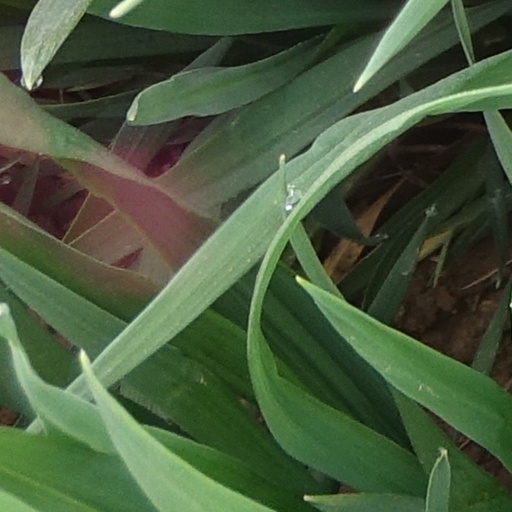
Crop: wheat